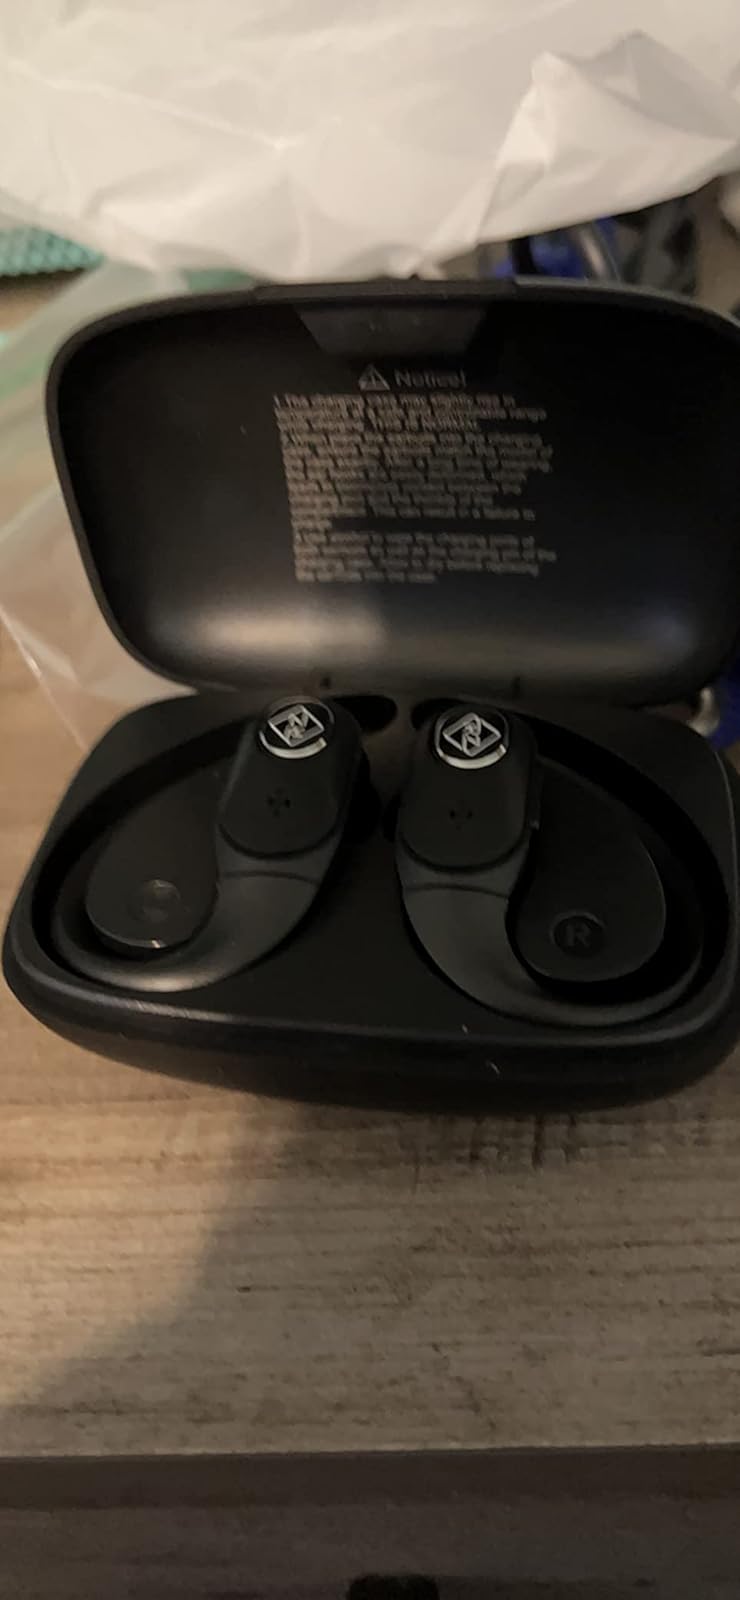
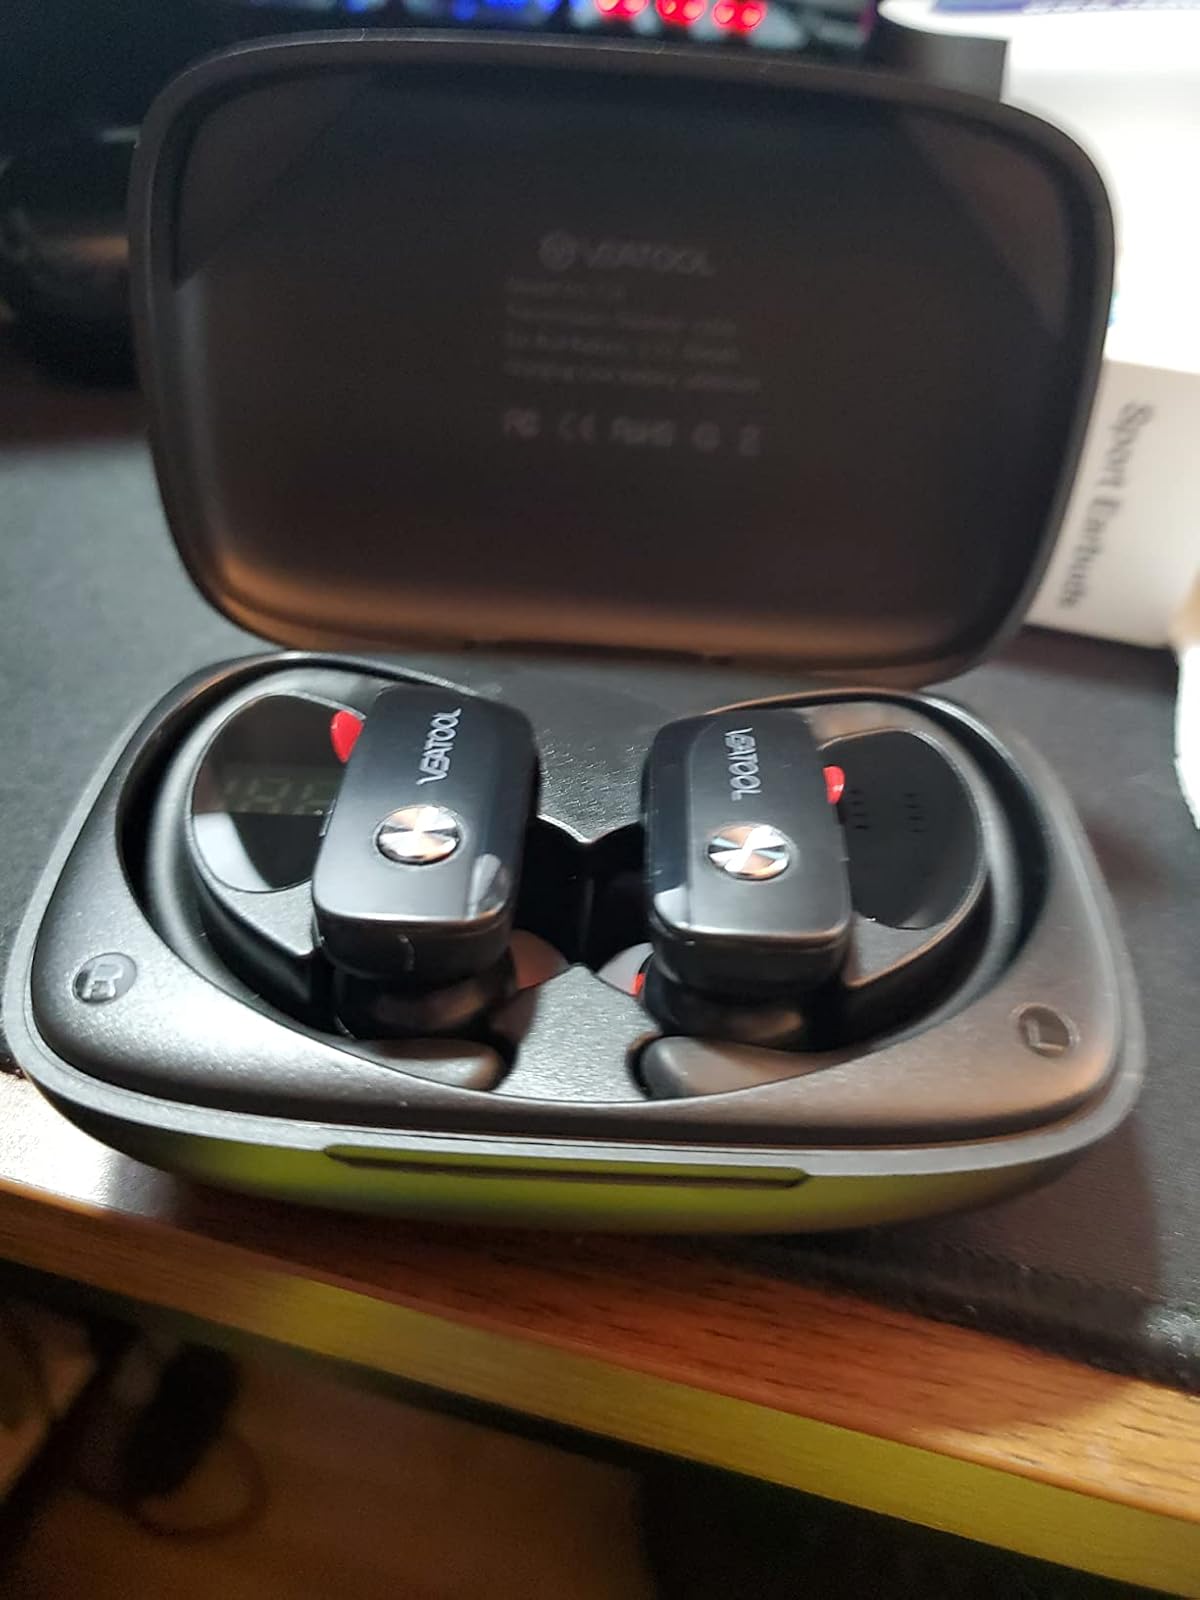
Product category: earbuds
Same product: no